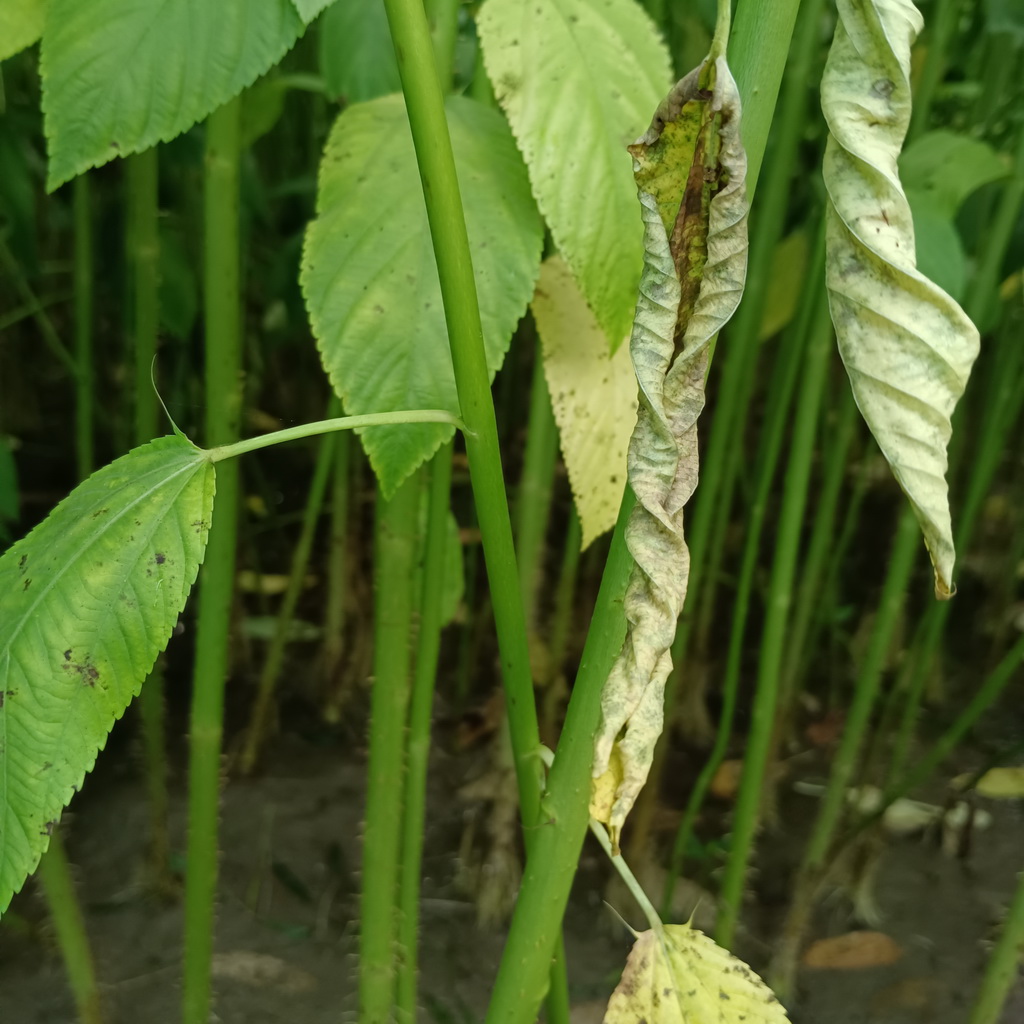
Label: Dieback